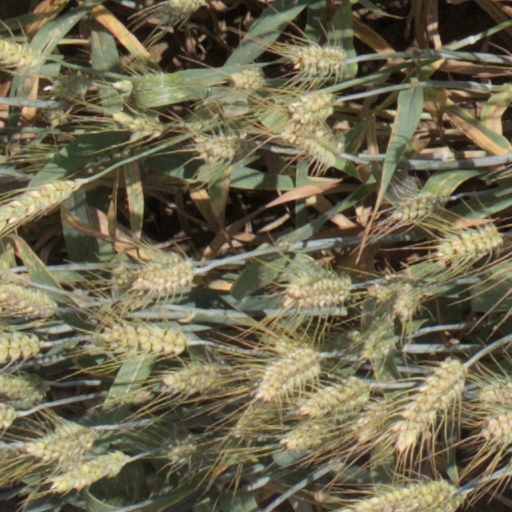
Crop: wheat